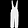
Label: Trouser